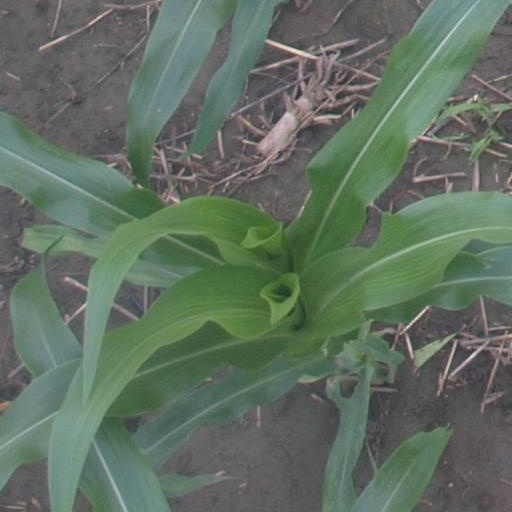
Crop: maize; corn